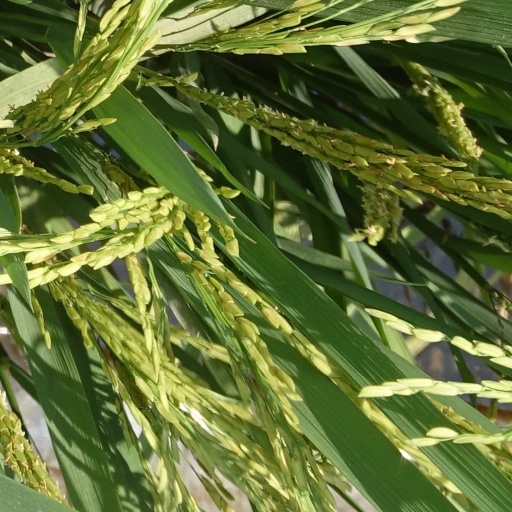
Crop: rice